Jocotoco antpitta

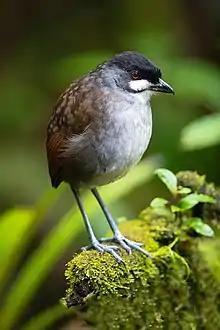

"Grallaria" antpittas are a "wonderful group of plump and round antbirds whose feathers are often fluffed up...they have stout bills [and] very short tails". The jocotoco antpitta is the largest member of its family. It is long and weighs about . The sexes have the same plumage. Adults have a black crown and brownish olive nape. They have a large, somewhat shaggy, fan-shaped white patch from the bill to below the eye. Their ear coverts are gray. Their upperparts are brownish olive with a black wash that lessens from the mantle to the rump. Their tail is reddish brown. Their flight feathers have blackish inner webs and cinnamon outer webs, and their upperwing coverts are brownish olive with a black band. Their throat is snowy white. Their underparts are mostly light gray that is darker on the flanks which also have a brownish olive wash. Their undertail coverts are brownish olive with fine black bars. Both sexes have a dark red to crimson reddish brown iris, a black bill, and blue-gray legs and feet. Juveniles are similar to adults but more muted and with a chestnut crown.